Balchik

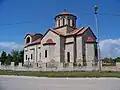
St Paraskeva (Sveta Petka Tarnovska) Eastern Orthodox church. Started by the Romanians in 1935 (architect ), finished and inaugurated by the Bulgarians in 1954.

The ethnic composition has gradually changed from mostly Gagauz and Tatar/Turkish to predominantly Bulgarian. According to the latest (2011) census data, Balchik's ethnic composition is the following: